NLEX Harbor Link

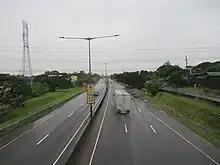
NLEX Segment 8.1 (Mindanao Avenue Link) westbound towards Harbor Link Interchange

NLEX Segment 8.1 (Mindanao Avenue Link) is a four-lane, expressway from the Harbor Link Interchange to Mindanao Avenue in Valenzuela. Lying on the ground level east of the interchange, it begins at the intersection with Mindanao Avenue in Barangay Ugong and then approaches the Mindanao toll plazas, widening to 6 lanes serving only westbound traffic. It terminates at the Harbor Link Interchange with NLEX Main and continues to the west as Segment 9 (Karuhatan Link).